Naval drifter

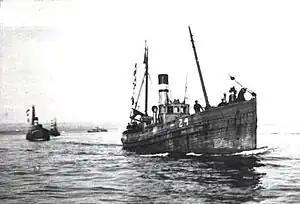
British drifters sailing from their base in the Adriatic to the Otranto Barrage

A naval drifter is a boat built along the lines of a commercial fishing drifter but fitted out for naval purposes. The use of naval drifters is paralleled by the use of naval trawlers.